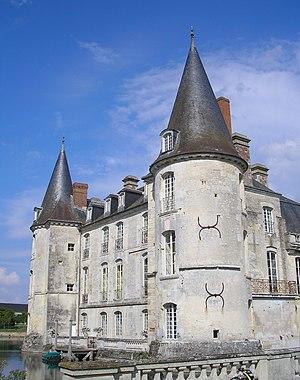
Mortrée est une commune française, située dans le département de l'Orne en région Normandie, peuplée de 1 175 habitants.